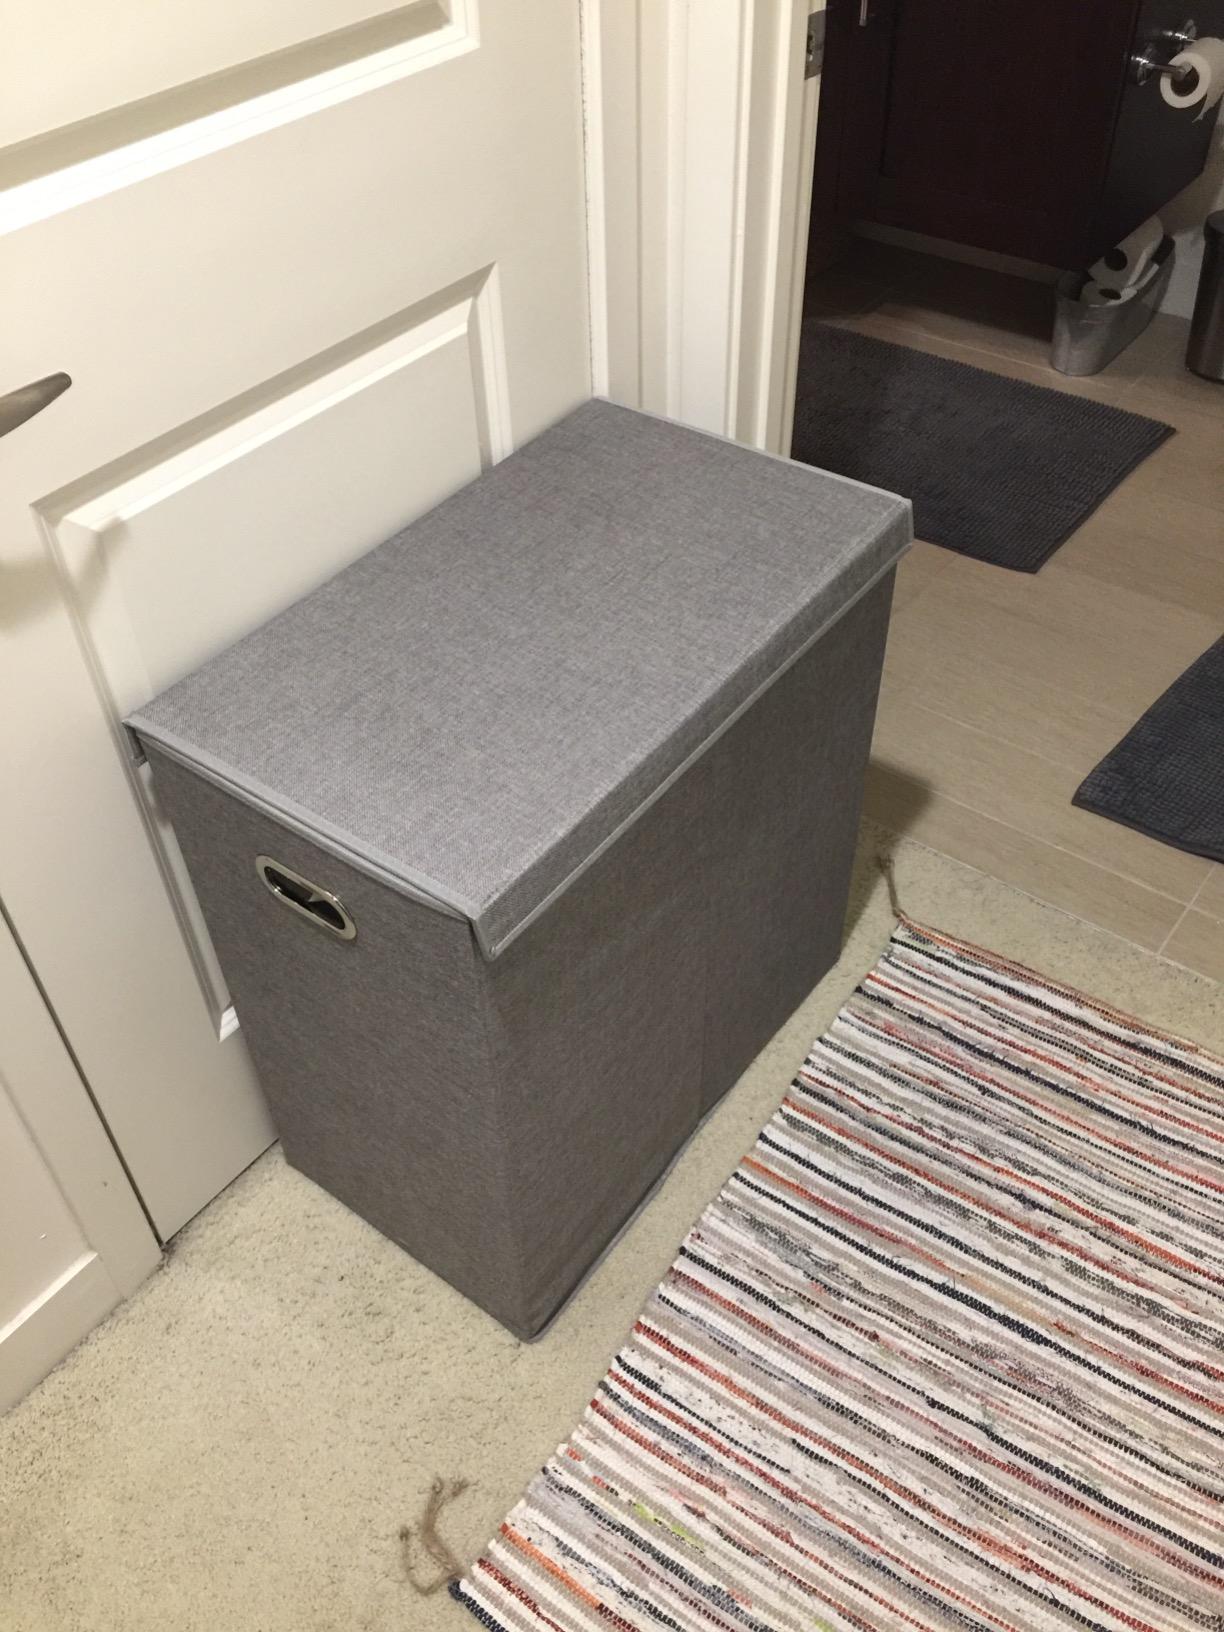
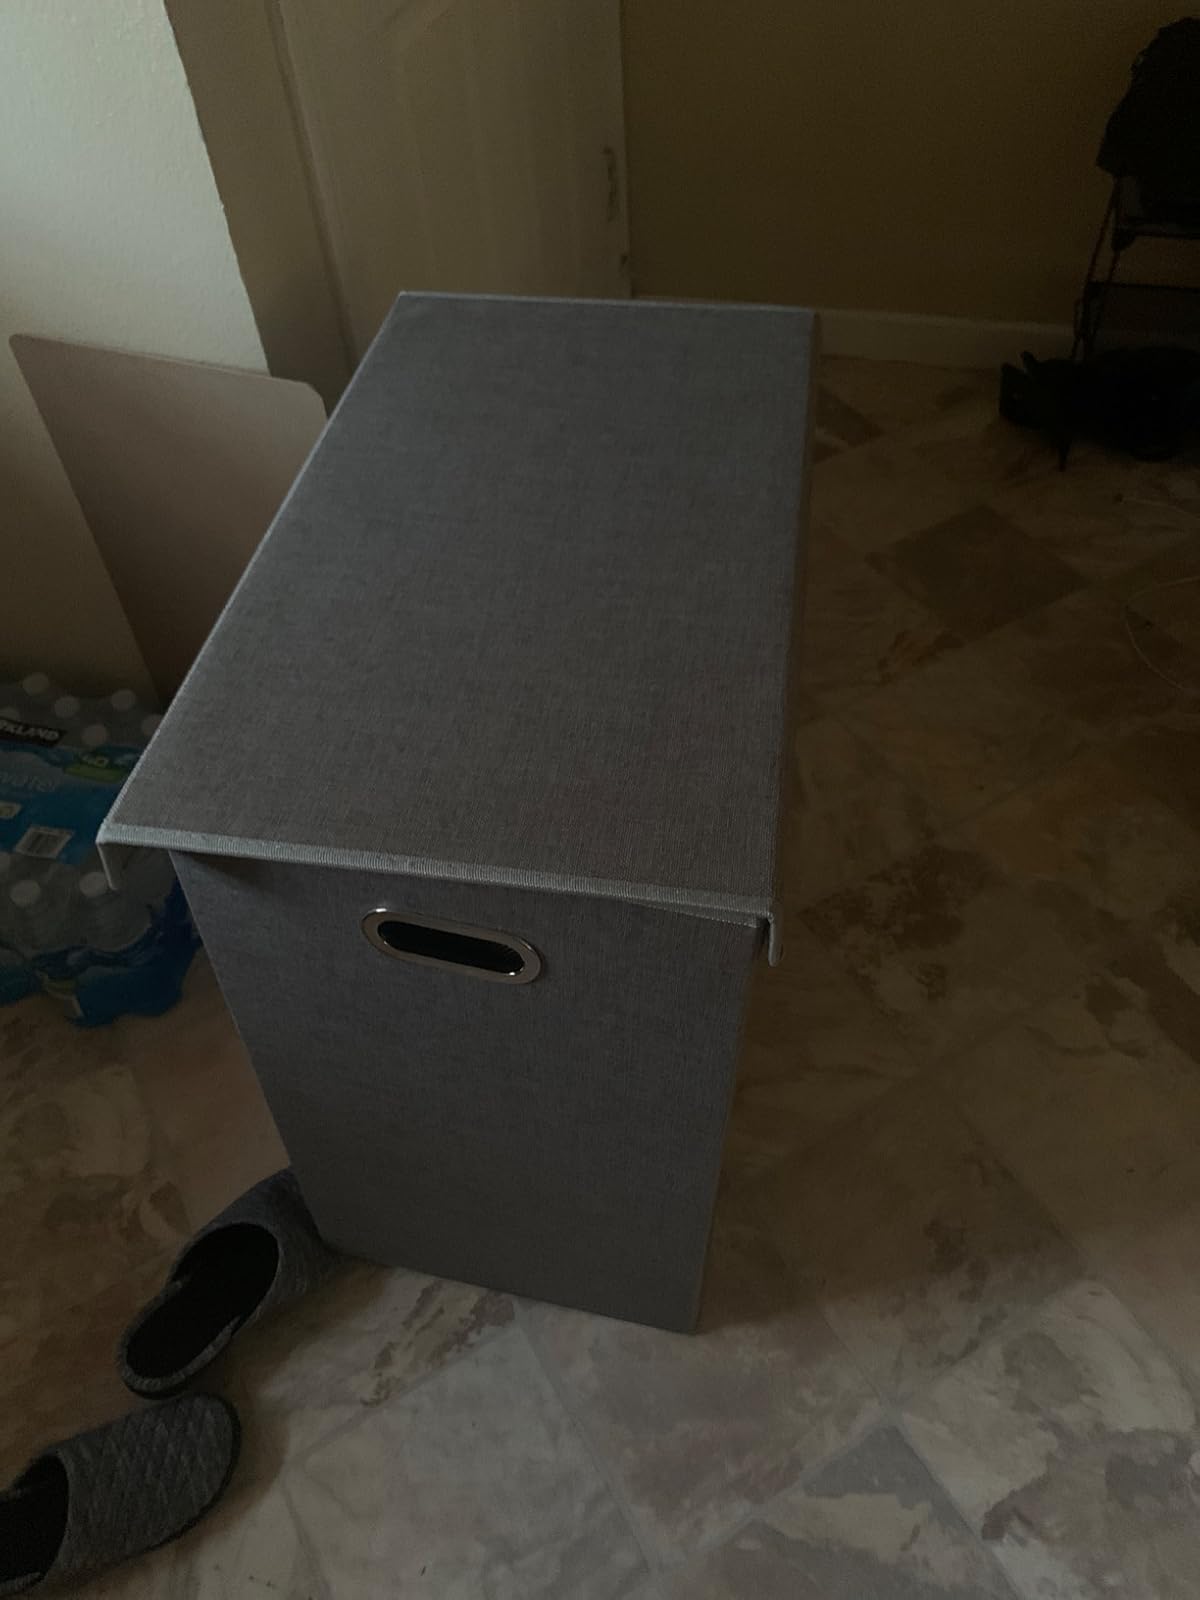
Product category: items_hamper
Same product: yes